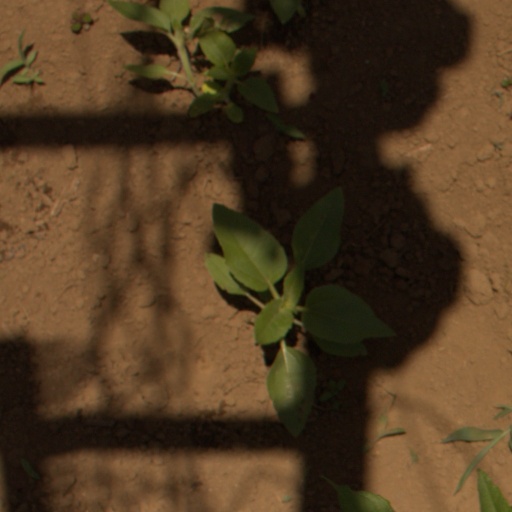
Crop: Jerusalem artichoke